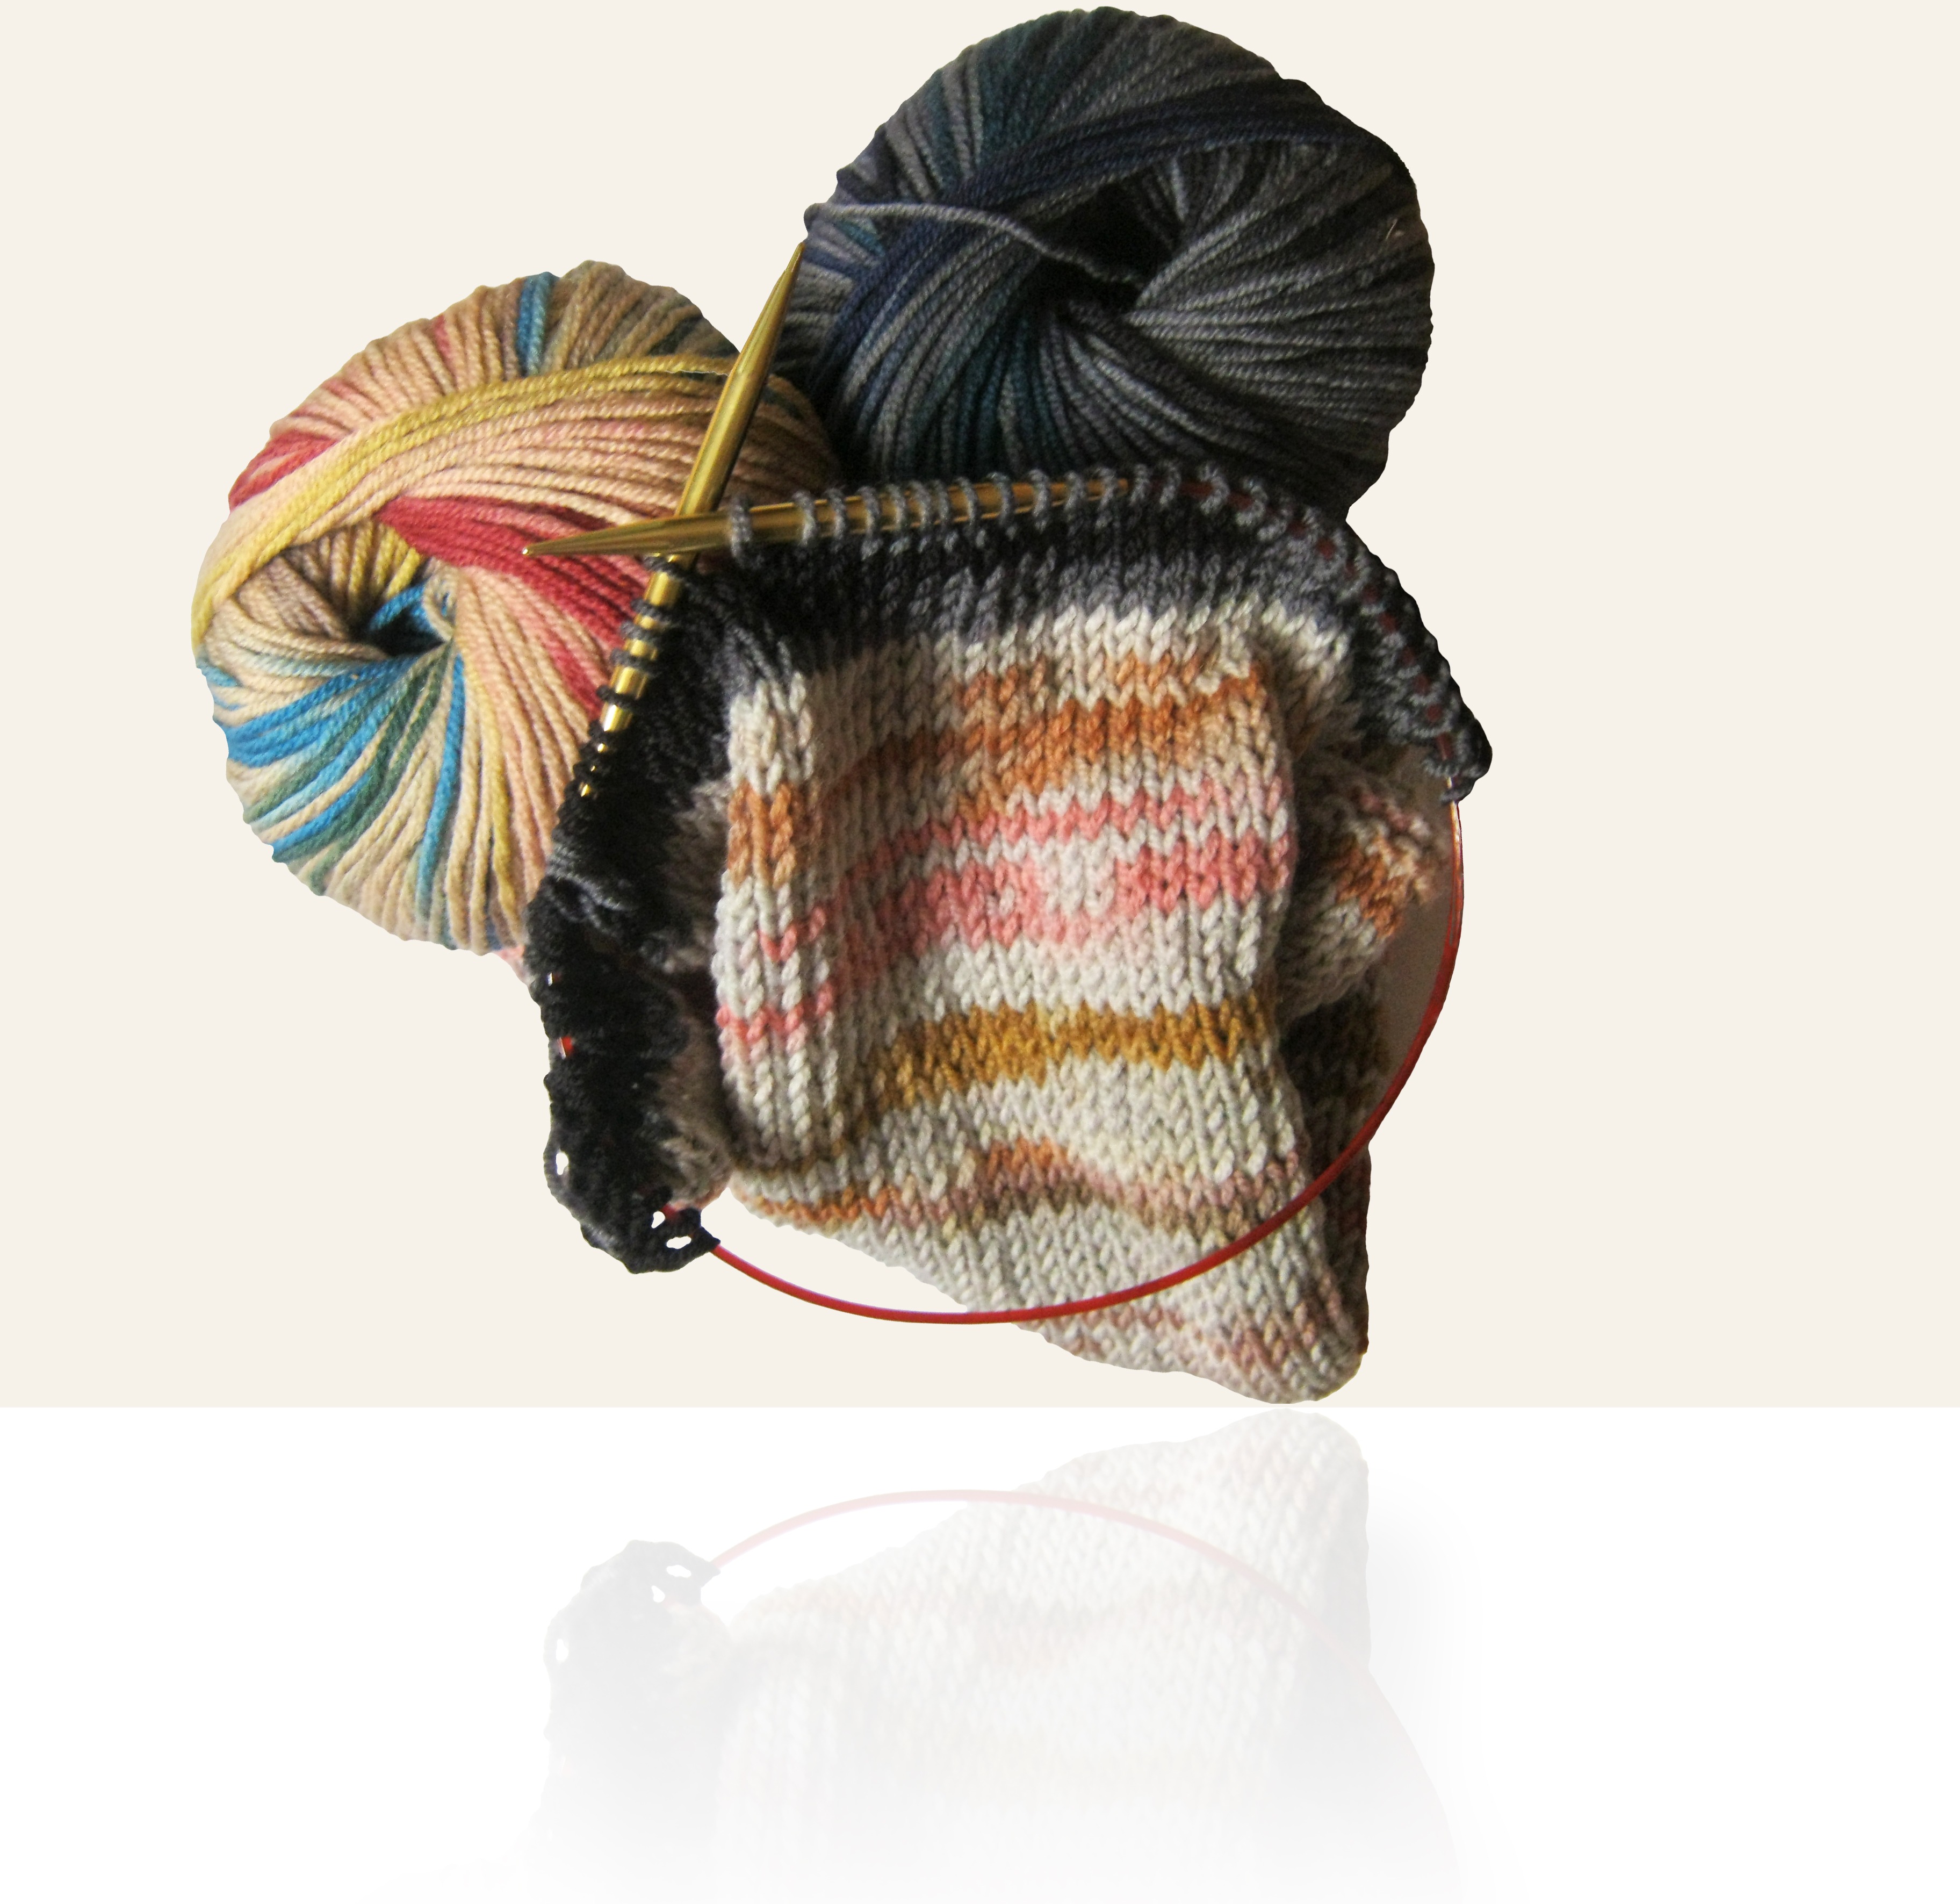
hat, clothing, colorful, knit, headgear, wool, hairstyle, textile, cap, mesh, hand labor, tinker, cat's cradle, fashion accessory, hair accessory